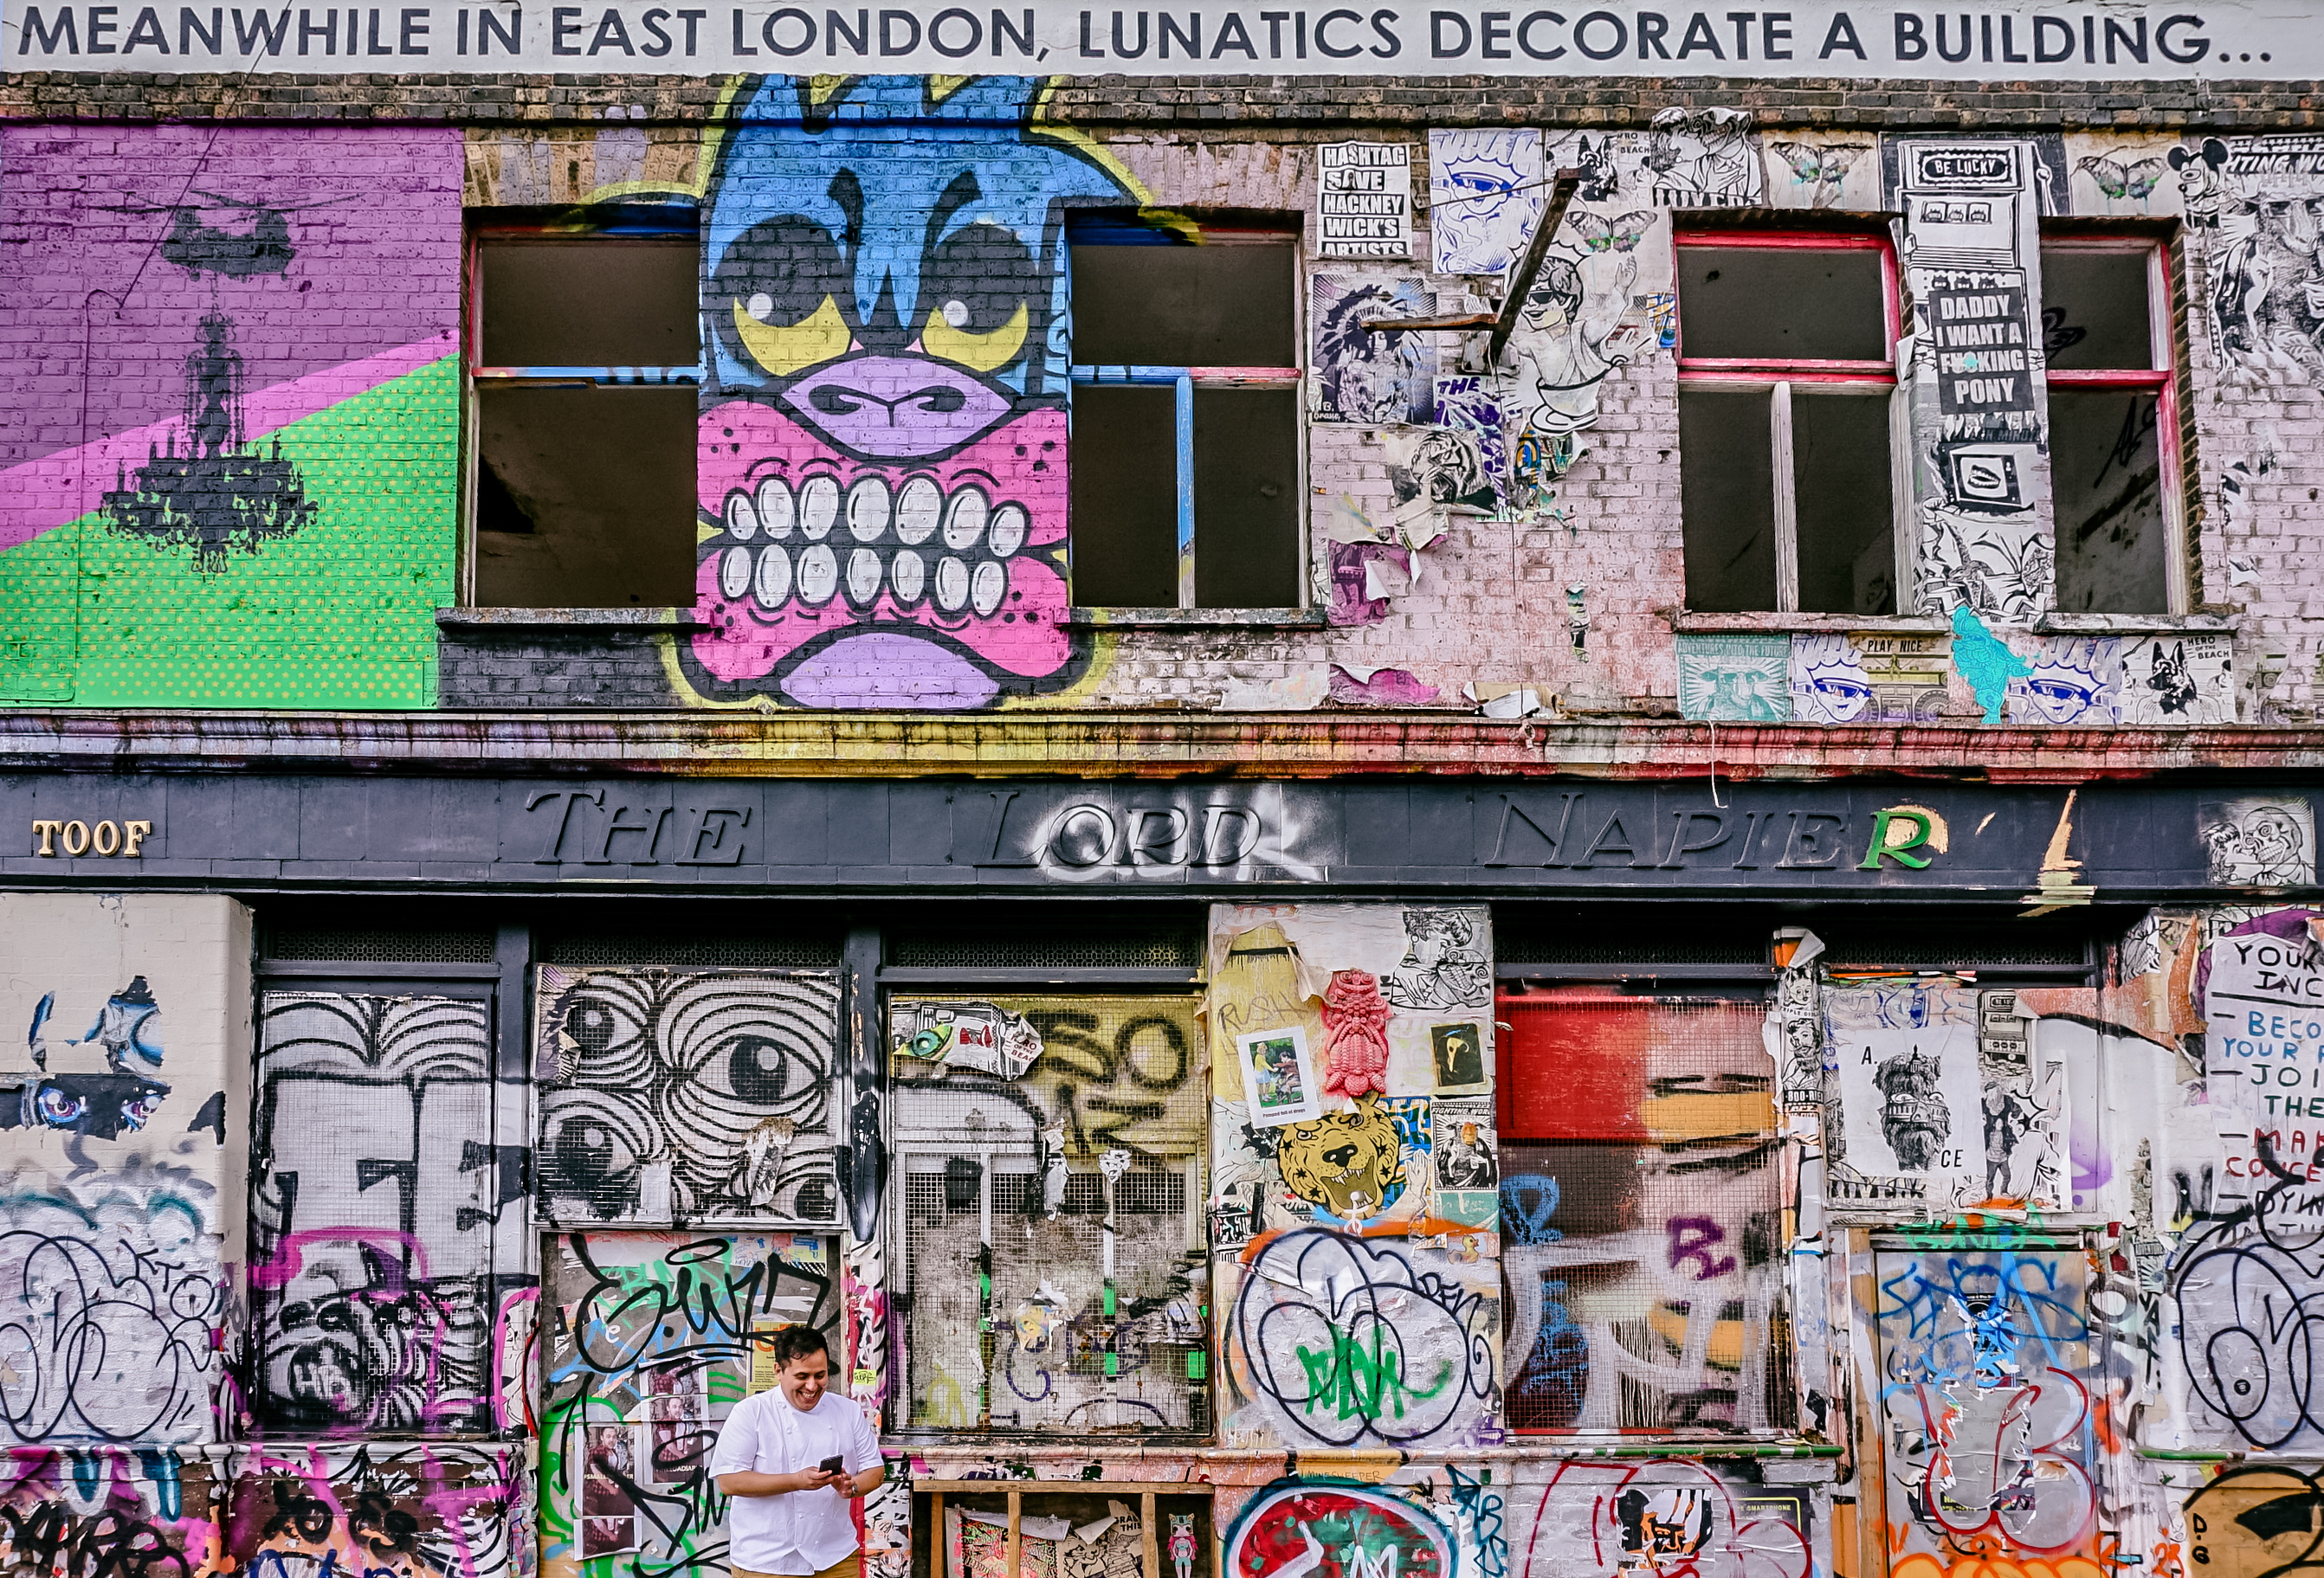
road, street, wall, color, graffiti, street art, art, mural, neighbourhood, urban area